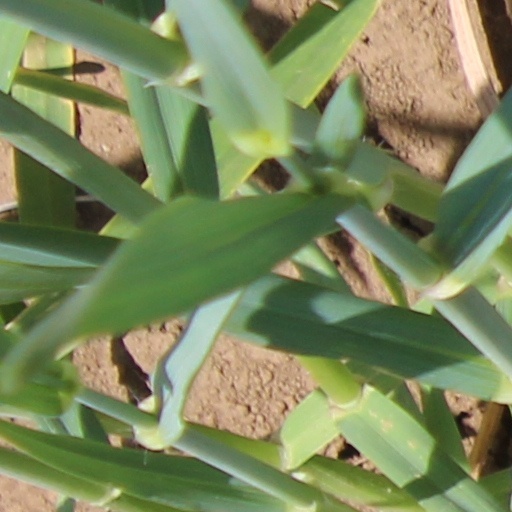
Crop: wheat